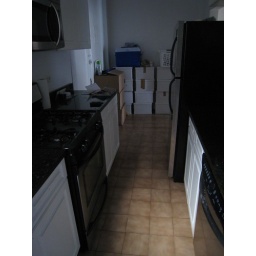
Don't let the narrowness fool you. This kitchen is nicely function and lit by a window behind me.